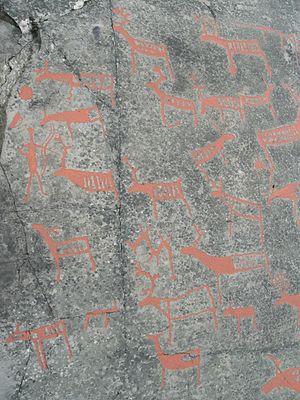
Les gravures rupestres de Norvège ont été réalisées au cours d’une période comprise entre le VIᵉ millénaire av. J.-C. et -500.